James Hamilton, 2nd Earl of Clanbrassil

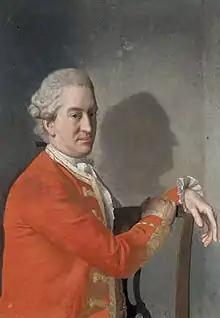
Lord Clanbrassil, by Jean-Étienne Liotard

James Hamilton, 2nd Earl of Clanbrassil (23 August 1730 – 6 February 1798), was an Anglo-Irish peer, styled Viscount Limerick from 1756 to 1758.